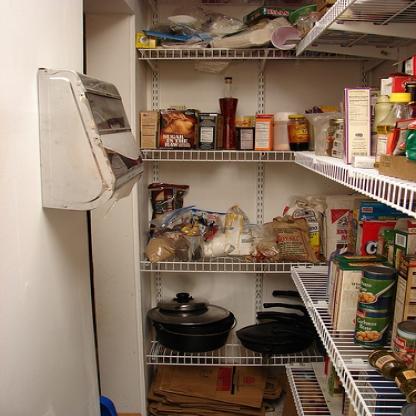
Scene: Indoor